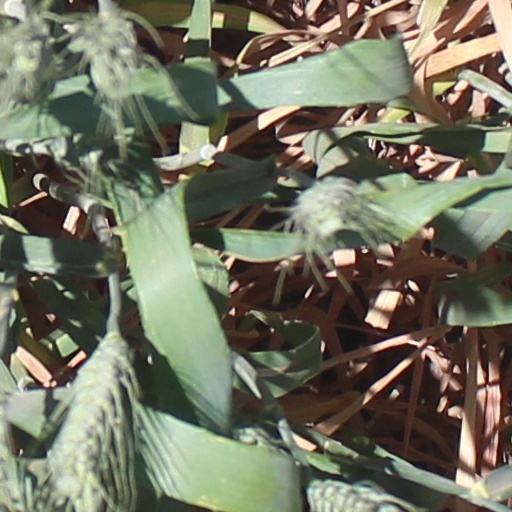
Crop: wheat